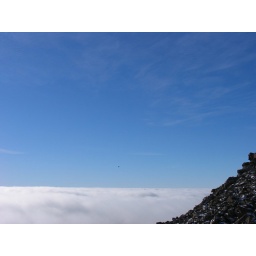
A bird flies above the cloud layer.